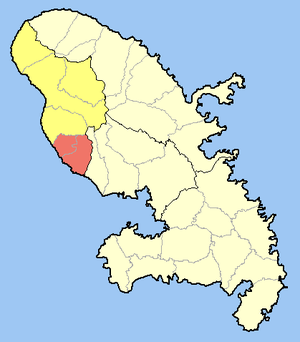
Le canton de Case-Pilote-Bellefontaine est une ancienne division administrative française située dans le département et la région de la Martinique.